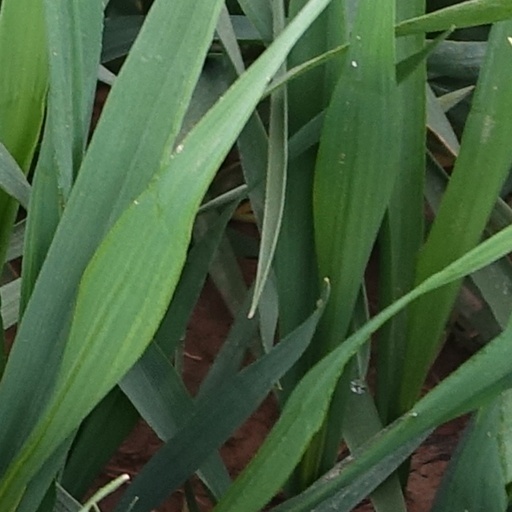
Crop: wheat